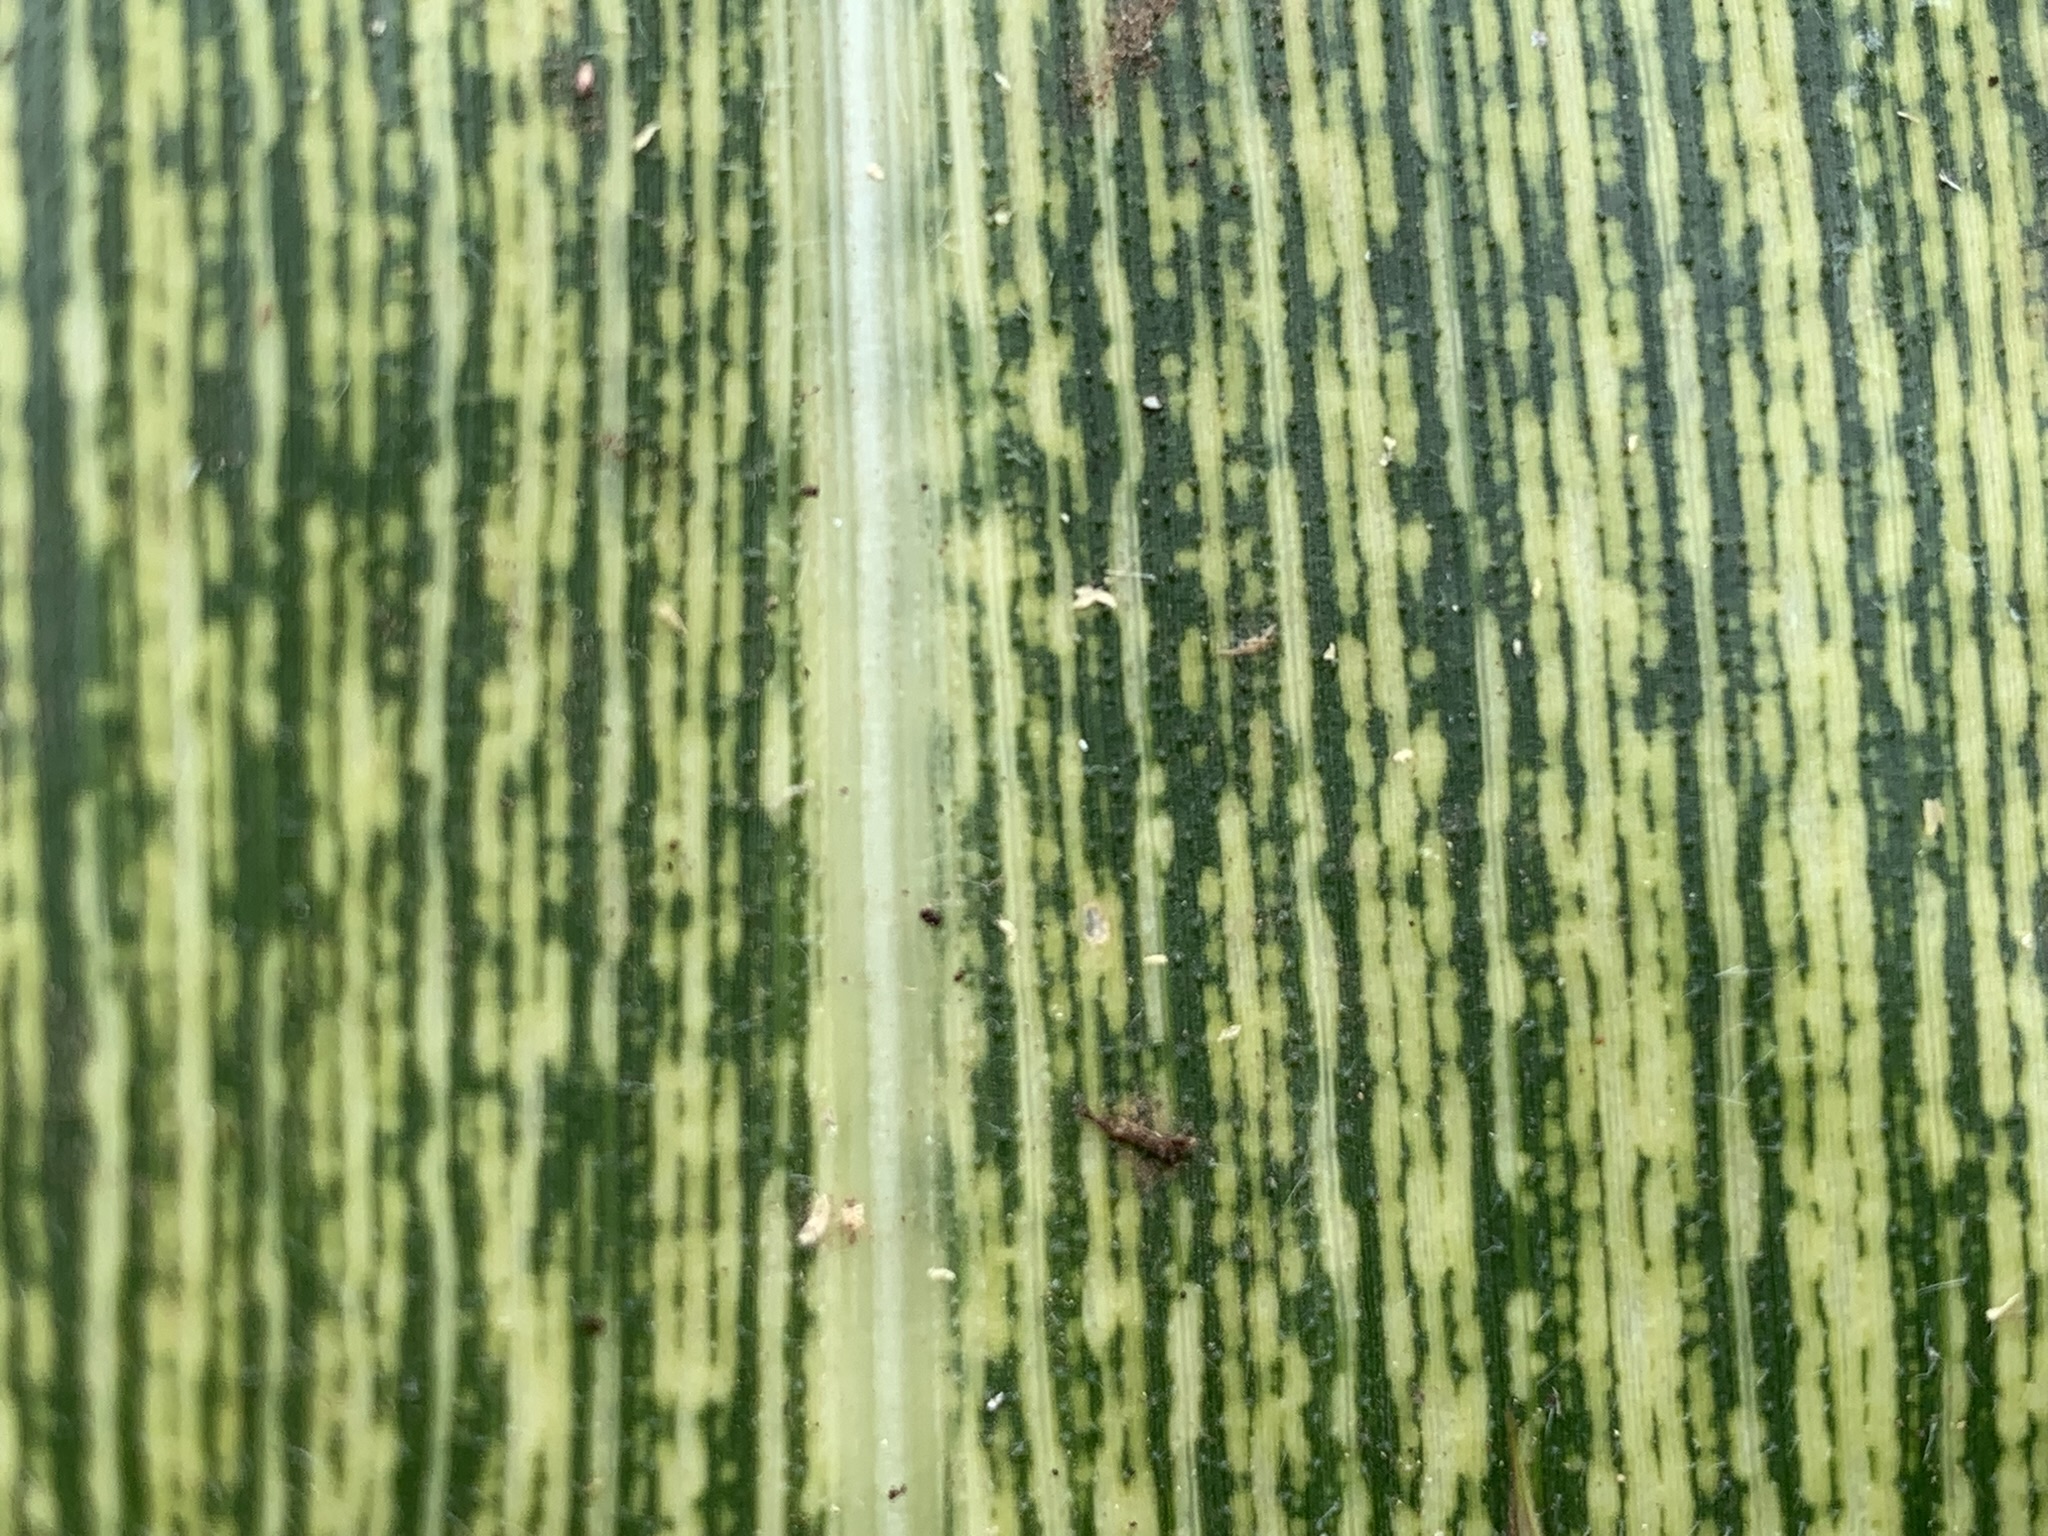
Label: MSV